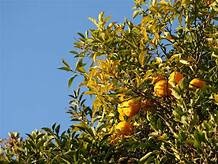
Label: mandarine